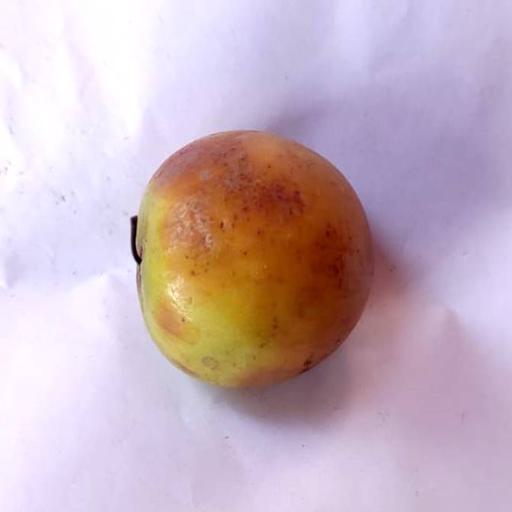
Label: bruised